A4 (Croatia)

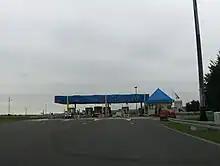
Varaždin exit toll plaza

The A4 is a tolled motorway based on the vehicle classification in Croatia using a closed toll system. As of October 2010, toll charged along the A4 route between the Sveta Helena and Goričan mainline toll plazas varies depending on the length of route travelled and ranges from 7.00 kuna (€0.96) to 36.00 kuna (€4.93) for passenger cars and 22.00 kuna (€3.01) to 120.00 kuna (€16.44) for semi-trailer trucks. The toll is payable in either Croatian kuna or euros using major credit cards, debit cards and a number of prepaid toll collection systems. The latter includes various types of smart cards issued by the motorway operator and "ENC", an electronic toll collection (ETC) system which is shared at most motorways in Croatia and provides drivers with discounted toll rates for dedicated lanes at toll plazas. The northernmost section of the motorway, between the border and Goričan interchange (inclusive) is not tolled. Similarly, the southernmost part of the A4 motorway route, located between Sveta Helena and Ivanja Reka interchanges (inclusive) is also toll-free, as it is a part of the Zagreb bypass, which services a significant volume of traffic.